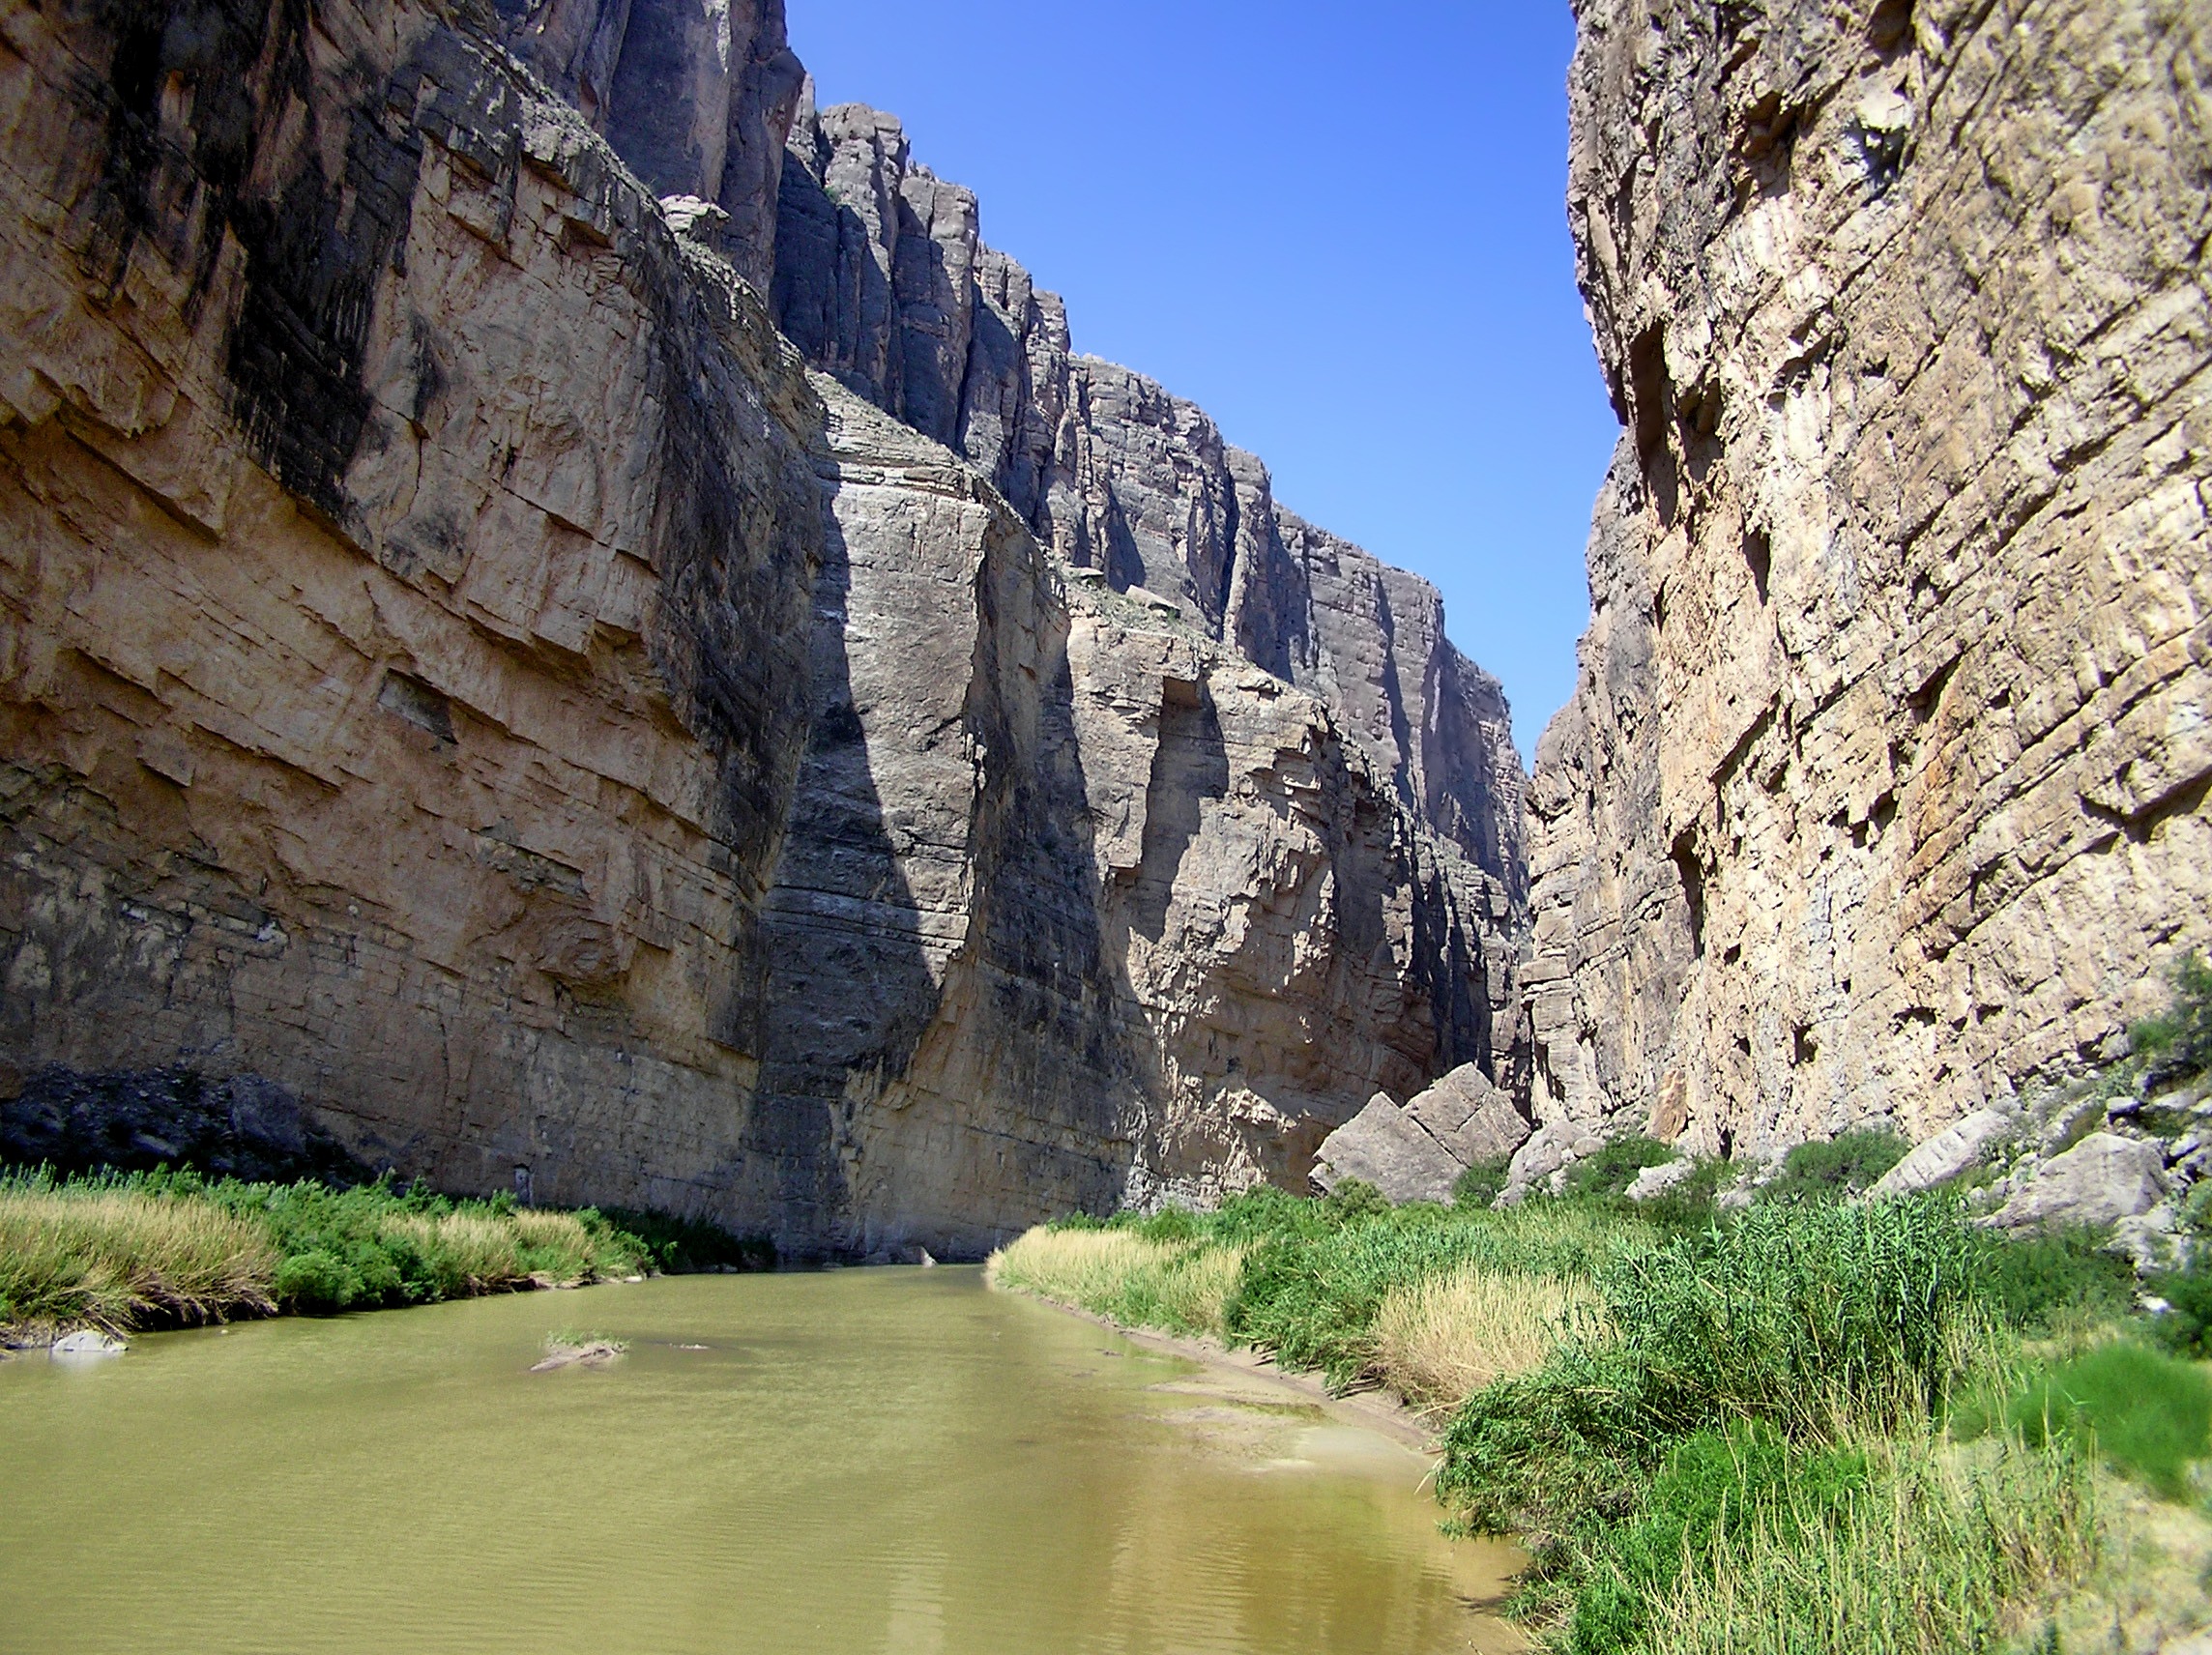
landscape, water, nature, grass, rock, sky, countryside, river, valley, summer, formation, cliff, stream, spring, scenic, canyon, terrain, plants, outside, geology, mountains, badlands, texas, wadi, landform, geographical feature, big bend